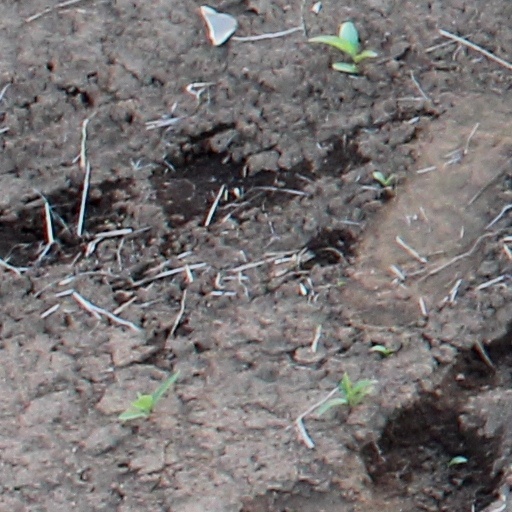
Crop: wheat